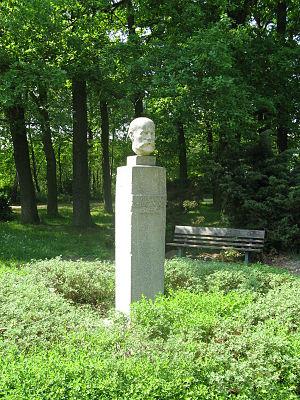
Karl Franz Friedrich Chrysander est un éminent historien de la musique et critique musical allemand. Son édition des œuvres de Georg Friedrich Haendel et ses divers ouvrages faisant autorité sur d'autres compositeurs le désignent comme l'un des pionniers de la musicologie du XIXᵉ siècle.